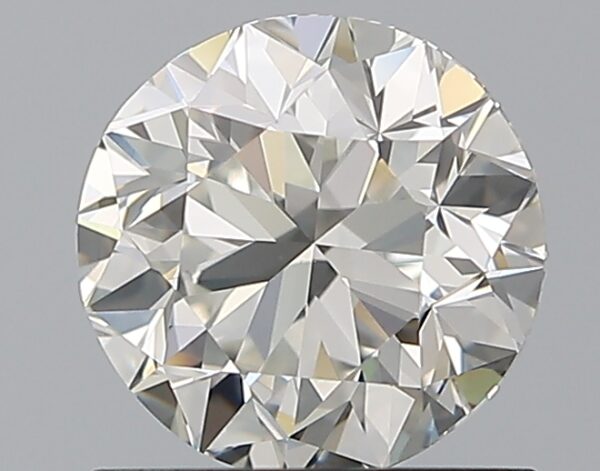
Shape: round
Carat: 1
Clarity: VS1
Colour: I
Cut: VG
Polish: EX
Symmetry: VG
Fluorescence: N
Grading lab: GIA
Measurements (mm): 6.14 x 6.22 x 4.03